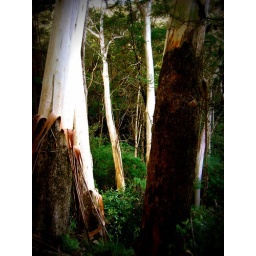
eucalyptus trees near the Katumba Falls in the blue mountains...